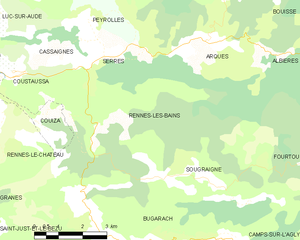
Carte des communes françaises: Rennes-les-Bains
Rennes-les-Bains ou Les Banhs de Rènnas en occitan languedocien, est une commune française, située dans le département de l'Aude en région Occitanie.